St. Wenceslas Church (Zderaz)

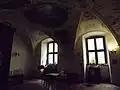
Sacristy

The entrance to the sacristy is in the south wall of the chancel. The pointed portal is profiled in the same way as sedilia. There are remains of original mural above the entrance. The painting depicts the genealogy of Jesus Christ. The Baroque sacristy was built in 17th century. It is square shaped, it has two window axis and a low barrel vault. The vault is covered with rich stuke decorations of leaves and heads of angels.